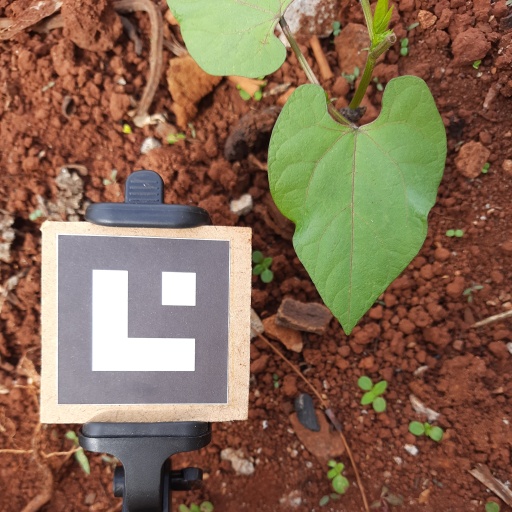
Observations: wavy surface, no eating holes, under cloudy sky